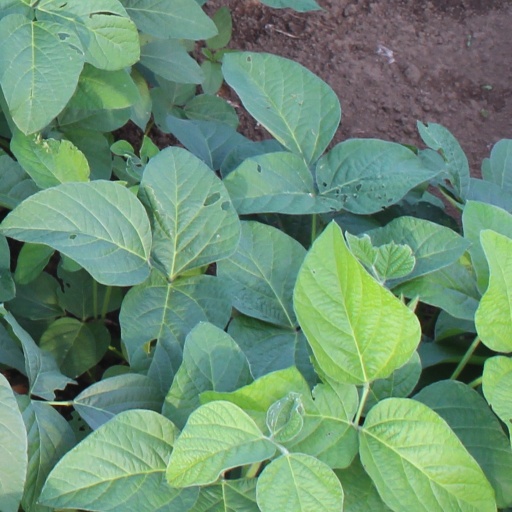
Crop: soybean